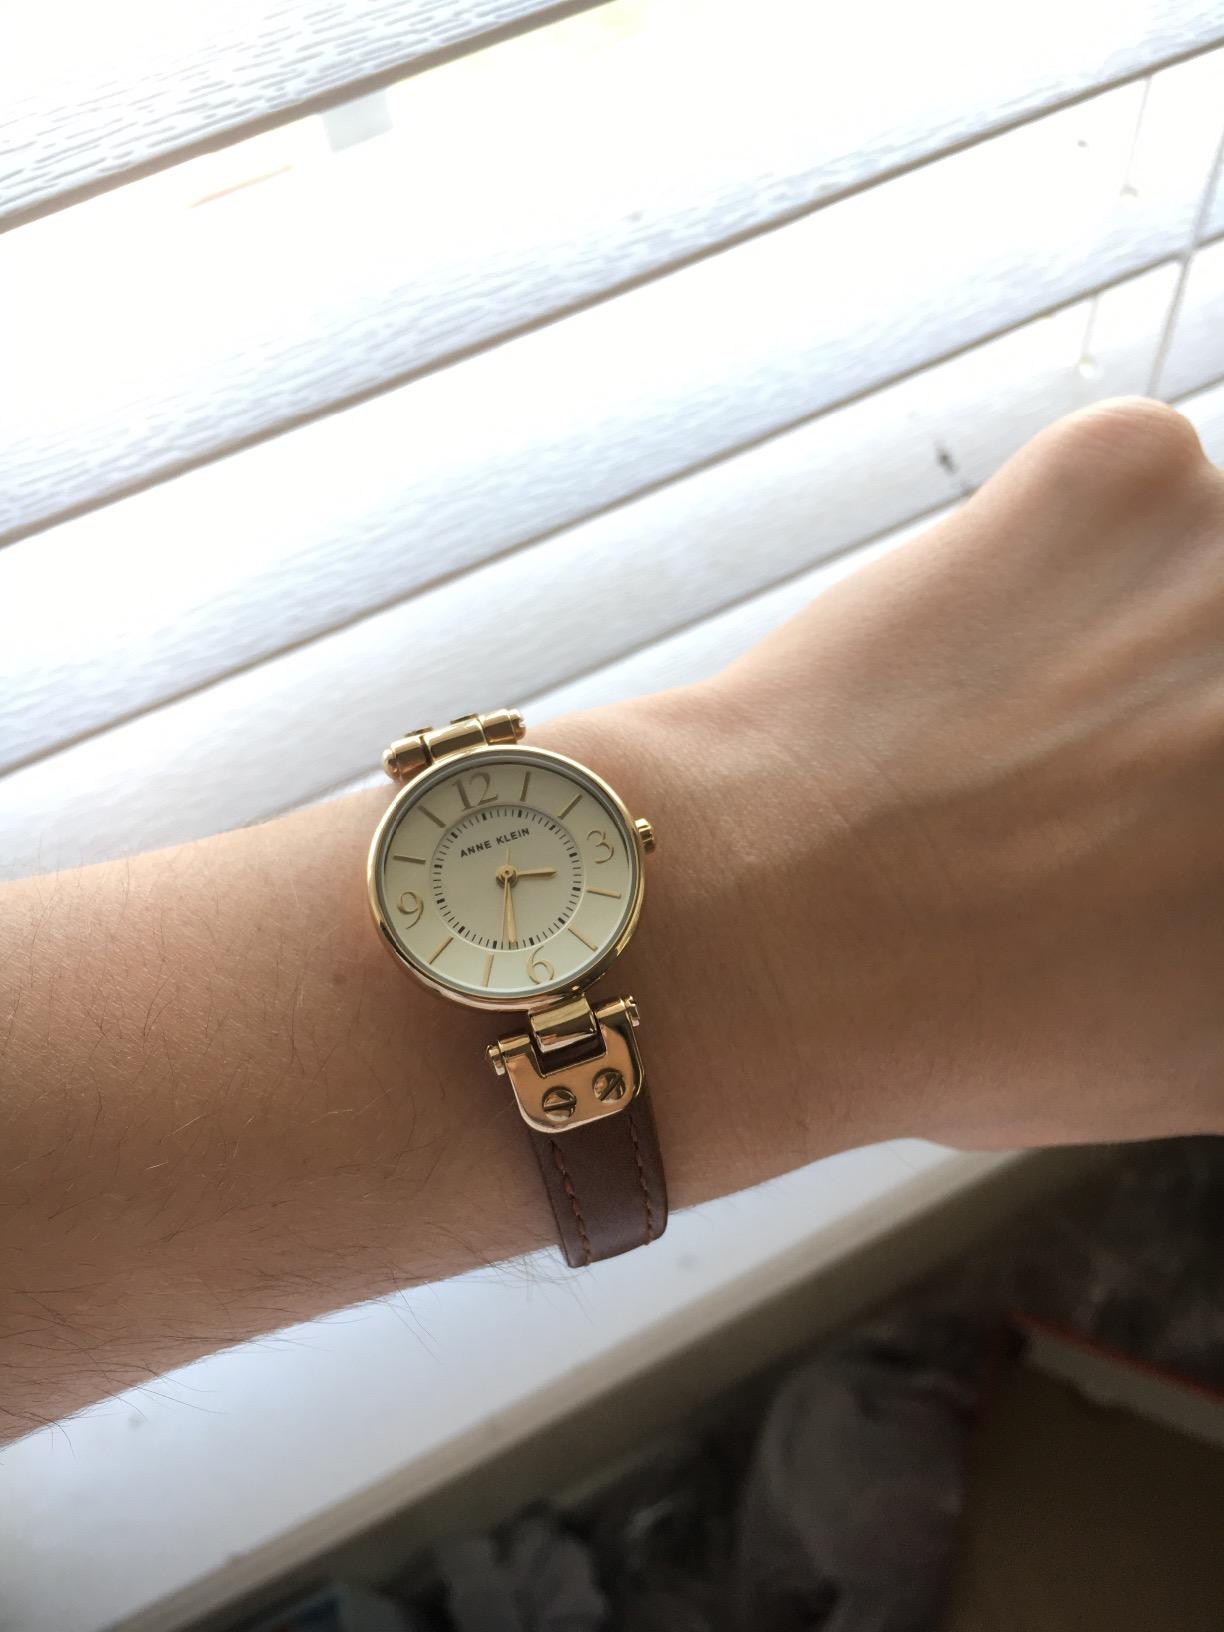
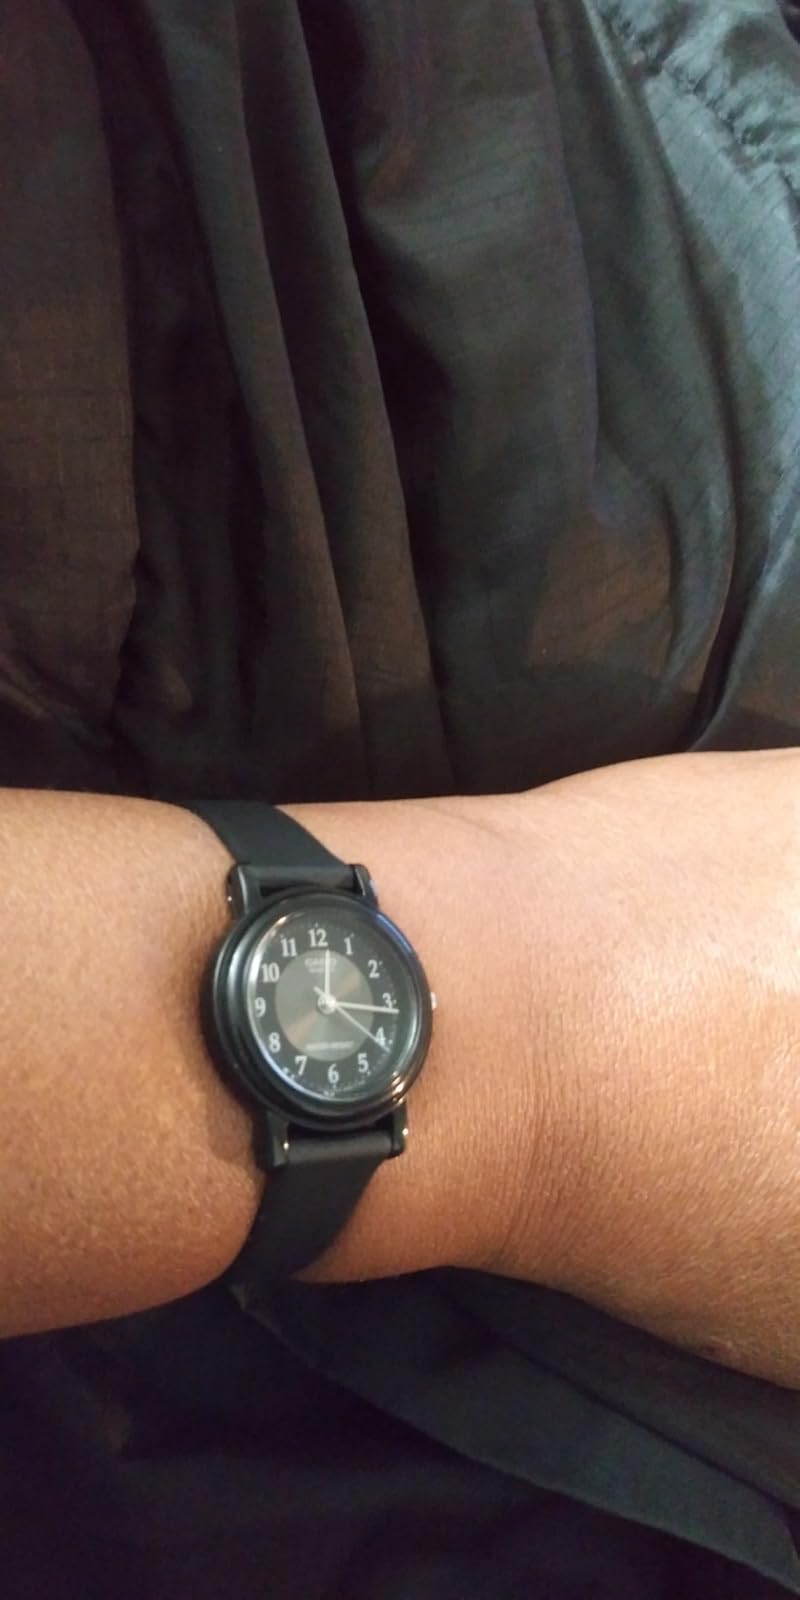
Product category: accessories_watch
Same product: no